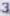
Number: 3